Theta pinch

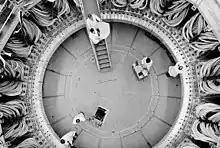
The full-circle Scyllac fusion reactor during construction.

Despite what appeared to be agreement on the wisdom of building a 15 m linear version first, Ribe decided it would be better to instead build the full-scale Syllac as quickly as possible. To do this, in February 1969 he outlined a plan in which a shorter linear device would be built at the same time as a 120 degree sector of Scyllac which would be used to learn how to build the machine as a whole. By 1970 he had further modified these plans to reduce the linear device to only with mirrors on either end to improve confinement time.